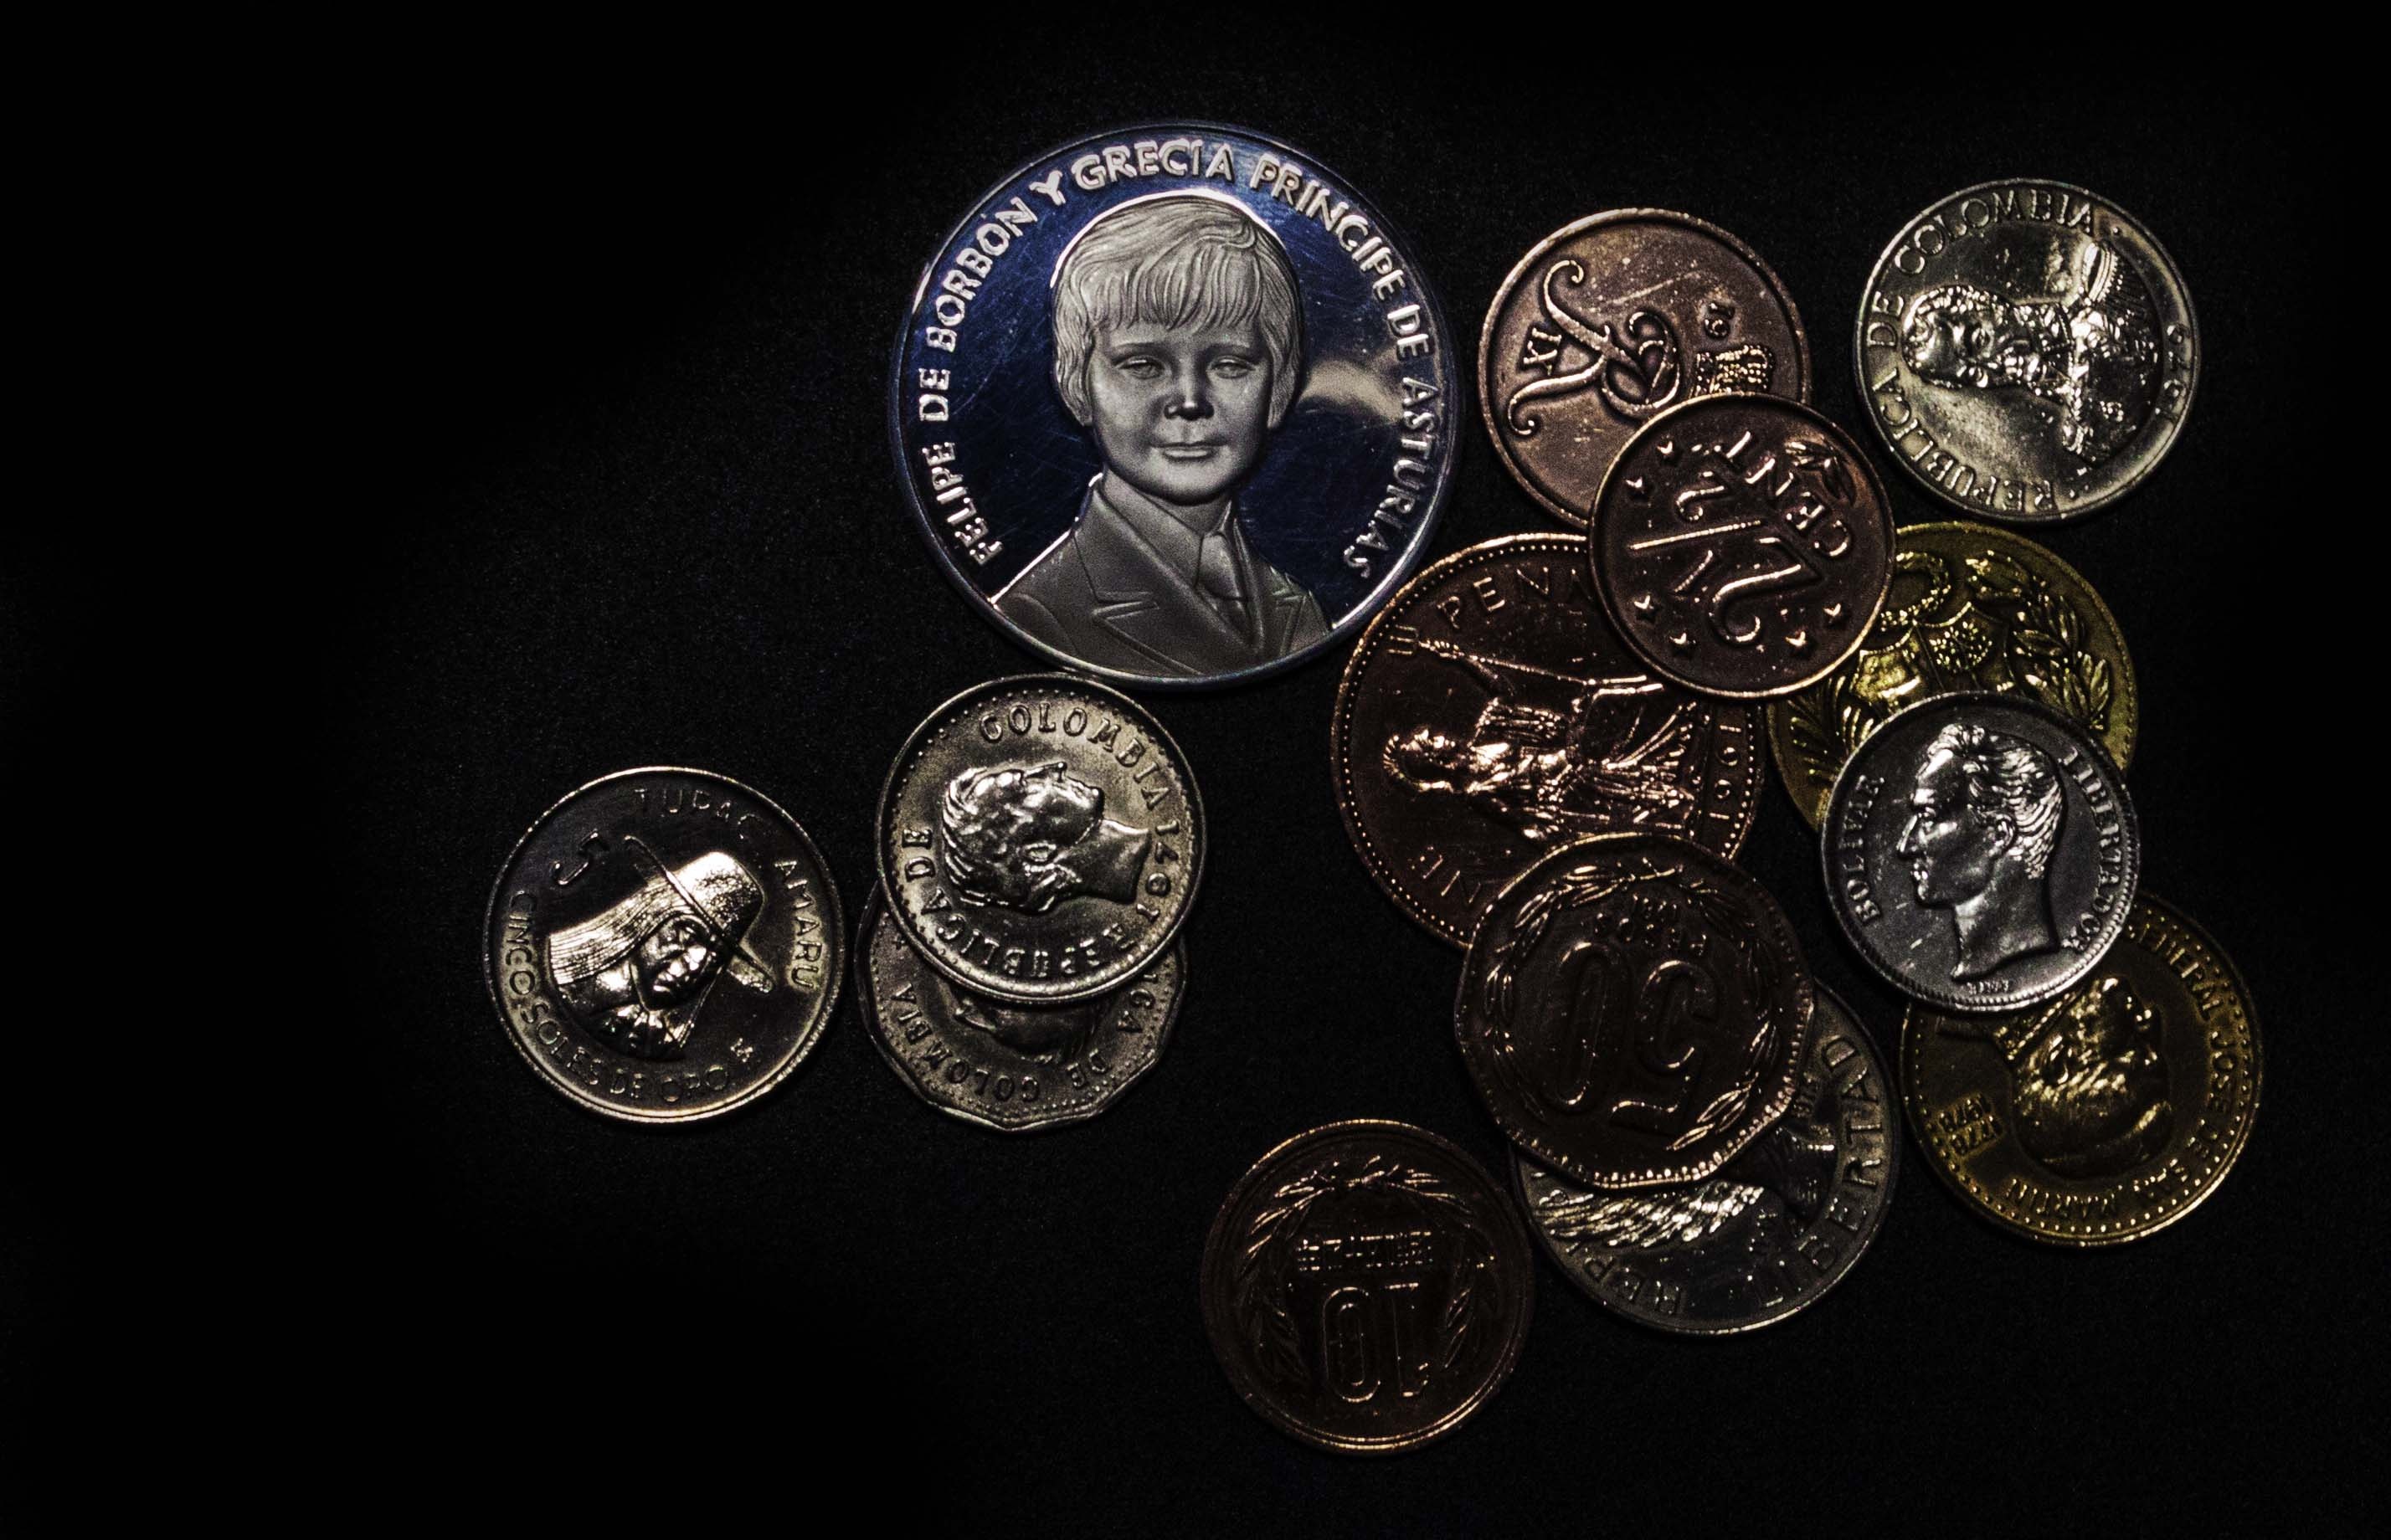
collection, metal, money, circle, cash, silver, currency, coin, saving, coins